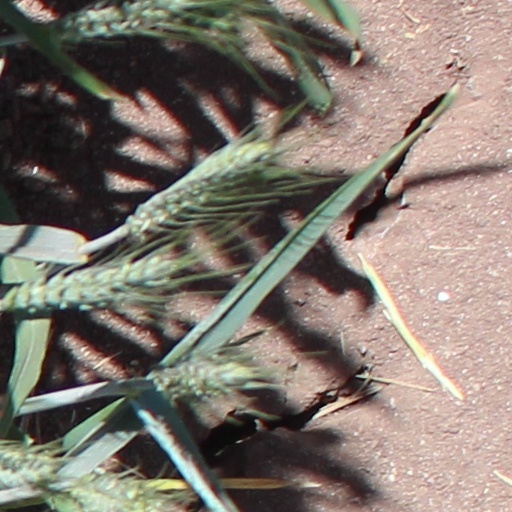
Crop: wheat